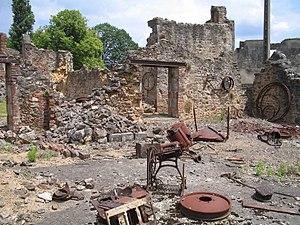
Les troupes allemandes et leurs auxiliaires commirent plusieurs massacres et de nombreuses exécutions en France, à partir de l'invasion de mai 1940 jusqu’à la Libération en septembre 1944. De nombreuses catégories de populations en furent victimes : hommes, femmes et enfants, civils, tirailleurs sénégalais en 1940, résistants blessés ou prisonniers, otages et Juifs.
Le mythe d'une Wehrmacht aux mains propres, ou la légende de la Wehrmacht propre, est la thèse selon laquelle l'armée du Troisième Reich, la Wehrmacht, était une institution apolitique, comme la Reichswehr de la république de Weimar, à laquelle elle a succédé, et était innocente des crimes de guerre et des crimes contre l'humanité qu'elle a commis et qui sont niés ou relativisés. Selon cette théorie, les militaires allemands se seraient comportés de façon honorable, comme leurs adversaires des armées alliées. Le mythe met en avant les succès militaires de la Werhmacht et la glorification du soldat allemand pour ses valeurs de courage et de discipline.
Georges Guingouin, né le 2 février 1913 à Magnac-Laval en Haute-Vienne et mort le 27 octobre 2005 à Troyes, est un résistant et militant communiste français.
Cette page concerne les événements qui se sont produits durant l'année 1953 en Lorraine.
Le massacre d’Oradour-sur-Glane est la destruction, le 10 juin 1944, de ce village français de la Haute-Vienne, situé à environ vingt kilomètres au nord-ouest de Limoges, et l'assassinat de ses habitants, par un détachement du 1ᵉʳ bataillon du 4ᵉ régiment de Panzergrenadier « Der Führer » appartenant à la division blindée SS « Das Reich ». Il s'agit du plus grand massacre de civils commis en France par les armées allemandes, semblable à ceux de Marzabotto en Italie, ou de Distomo en Grèce, qui transposent sur le front de l'Ouest des pratiques très courantes sur le front de l'Est.
Oradour-sur-Glane est une commune française située dans le département de la Haute-Vienne, en région Nouvelle-Aquitaine. Ses habitants sont appelés les Radounauds ou Radounaux.